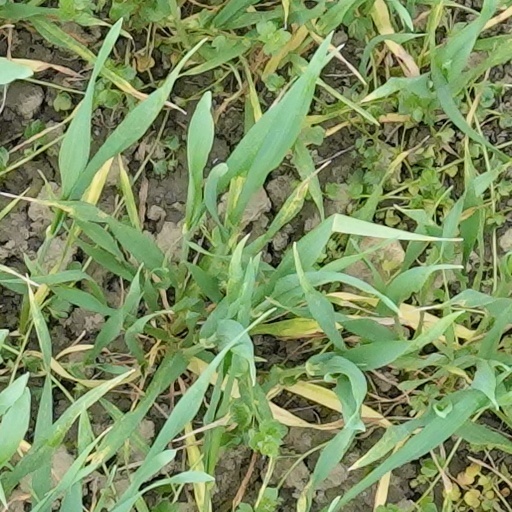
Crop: wheat